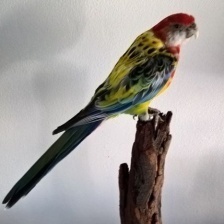
Species: EASTERN ROSELLA
Scientific name: PLATYCERCUS EXIMIUS